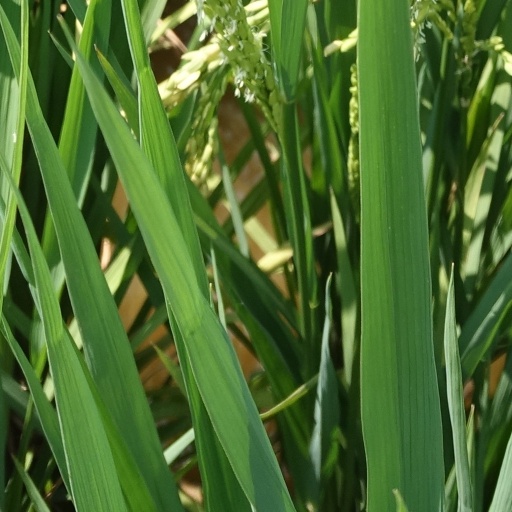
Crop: rice